New York Foundling

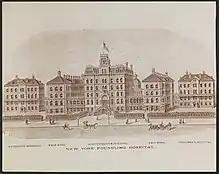
New York Foundling's 1873–1958 site in an 1899 print

The need for this type of service was confirmed by the 123 babies that were left by January 1, 1870. Within a year, the Foundling purchased a larger house at 3 Washington Square. After two years, The Foundling had accepted 2,500 babies. The New-York Historical Society has a collection of the notes left with the abandoned babies, which is part of a larger collection of historic photographs of the Foundling maintained by the Society. The Foundling also accepted unmarried mothers.